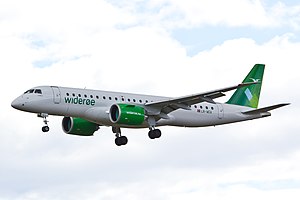
Widerøe / Flyflåde
Et af Widerøes Embraer E190-E2
Widerøes Flyveselskap ASA er et norsk flyselskab, der med en årlig omsætning på 1,8 mia. norske kroner og 1,5 mio. passagerer er Nordens største regionale flyselskab. Selskabet er et helejet datterselskab af SAS Group og opererer en flåde på 29 Dash 8-turbopropfly, der beflyver 35 destinationer i Norge og har 6 ruter til udlandet, blandt andet til København.